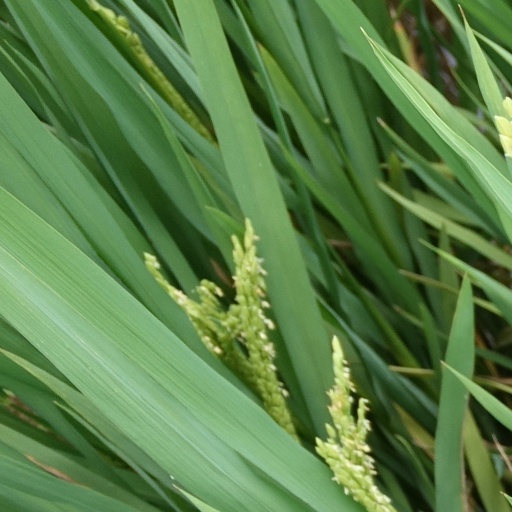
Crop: rice